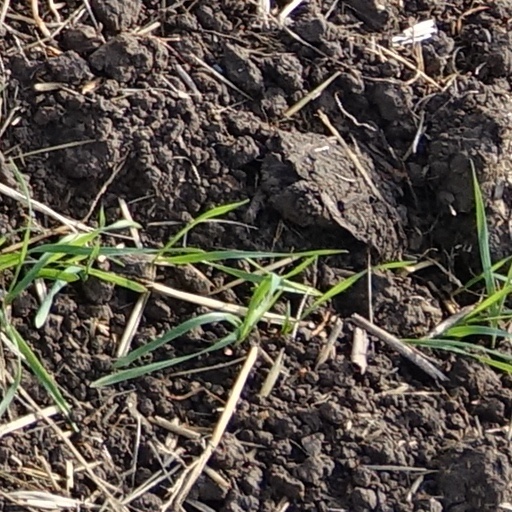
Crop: wheat